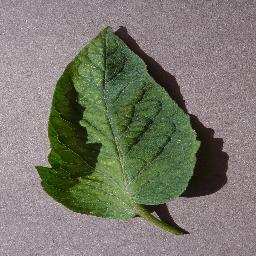
Label: Tomato___Spider_mites Two-spotted_spider_mite